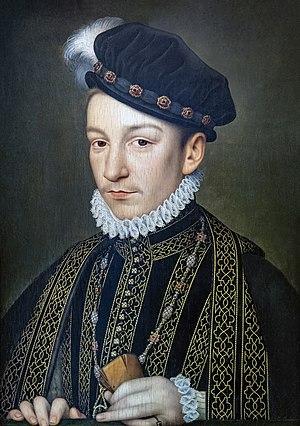
Troyes est une commune française, située dans le département de l'Aube en région Grand Est. La commune est divisée en cinq cantons dont elle est le chef-lieu.
L’histoire de la cité scolaire Augustin-Thierry commence avec la création, par lettre patente, d'un collège royal à Blois par Henri III en 1581 et continue jusqu'à nos jours, malgré plusieurs interruptions et changements de locaux.
Le grand tour de France est le voyage que Catherine de Médicis fait entreprendre au roi Charles IX à travers la France pour lui faire découvrir son royaume, qui vient d'être ravagé par la première guerre de religion. Le départ de cette grande aventure débute à Paris le 24 janvier 1564 et se termine par le retour dans la capitale le 1ᵉʳ mai 1566. Accompagné de sa famille, le roi accomplit près de 4 000 kilomètres sur des zones périphériques du royaume. Il part vers l'Est, longe les frontières de l'Est jusqu'en Provence, tourne vers l'Ouest jusqu'à l'océan Atlantique en Gascogne, remonte vers le Val de Loire et termine son périple dans le Bourbonnais.
Charles IX, né le 27 juin 1550 au château royal de Saint-Germain-en-Laye et mort le 30 mai 1574 au château de Vincennes, est roi de France de 1560 à 1574.
Cet article présente les faits historiques notables de la ville de Marennes, ville du Sud-Ouest de la France, située dans le département de la Charente-Maritime et surnommée la « capitale de l'huître ».
Les Commentaires de Blaise de Monluc sont les Mémoires du chef des armées catholiques pour le sud-ouest de la France, depuis le début de sa carrière militaire dans les campagnes d'Italie jusqu'aux guerres de Religion. Ces mémoires couvrent donc une vaste période, de l'année 1521 jusqu'en 1576. Le titre complet de l'œuvre est : Commentaires de messire Blaise de Monluc, maréchal de France, où sont décrits tous les combats, rencontres, escarmouches, batailles, sièges, assauts, escalades, prises ou surprises de villes places fortes : défenses des assaillies assiégées …; texte publié en 1592, après la mort de l'auteur.
Situé à peu de distance de la place Esquirol à Toulouse dans la Haute-Garonne, l'hôtel d'Assézat est un hôtel particulier élevé en 1555-1557 sur les plans de Nicolas Bachelier, le plus grand architecte toulousain de la Renaissance, puis terminé entre 1560 et 1562 par son fils, Dominique Bachelier. Derrière un portail d'entrée monumental se cache la cour intérieure, rénovée en 1993, où se déploient les façades classiques de l'hôtel. Il abrite le musée de la Fondation Bemberg qui y présente ses collections d'art, notamment de peinture, du XVᵉ au début du XXᵉ siècle.
Cet article présente la succession des gouvernements de la France depuis le couronnement d'Hugues Capet jusqu'à aujourd'hui.
L'histoire de Lyon inventorie, étudie et interprète l'ensemble des événements du passé liés à cette ville.
La régie nationale de l’Enregistrement des Domaines et Droits réunis est la première administration financière d'État créée par la Révolution française.
La Renaissance à Lyon concerne l'histoire de la cité lyonnaise durant la Renaissance.
Charles Fontaine est un poète et traducteur français du XVIᵉ siècle.